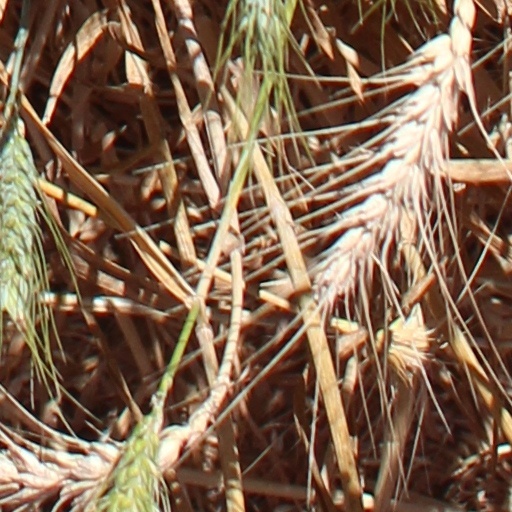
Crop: wheat